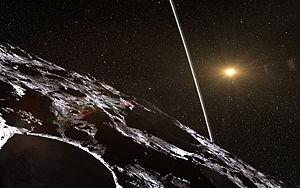
Pour information.